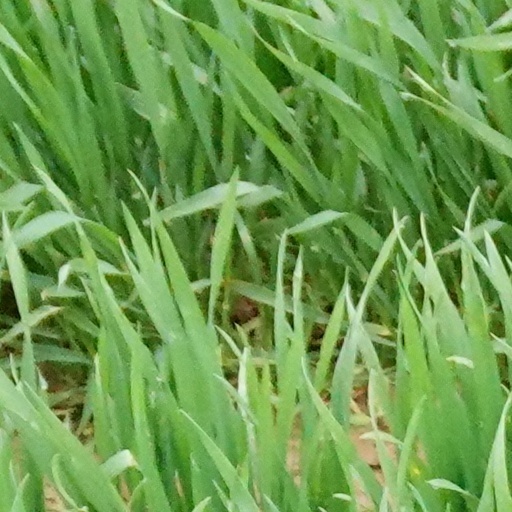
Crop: wheat